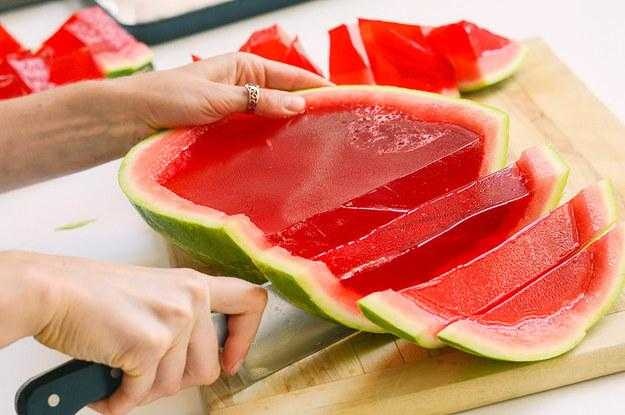
Label: Watermelon